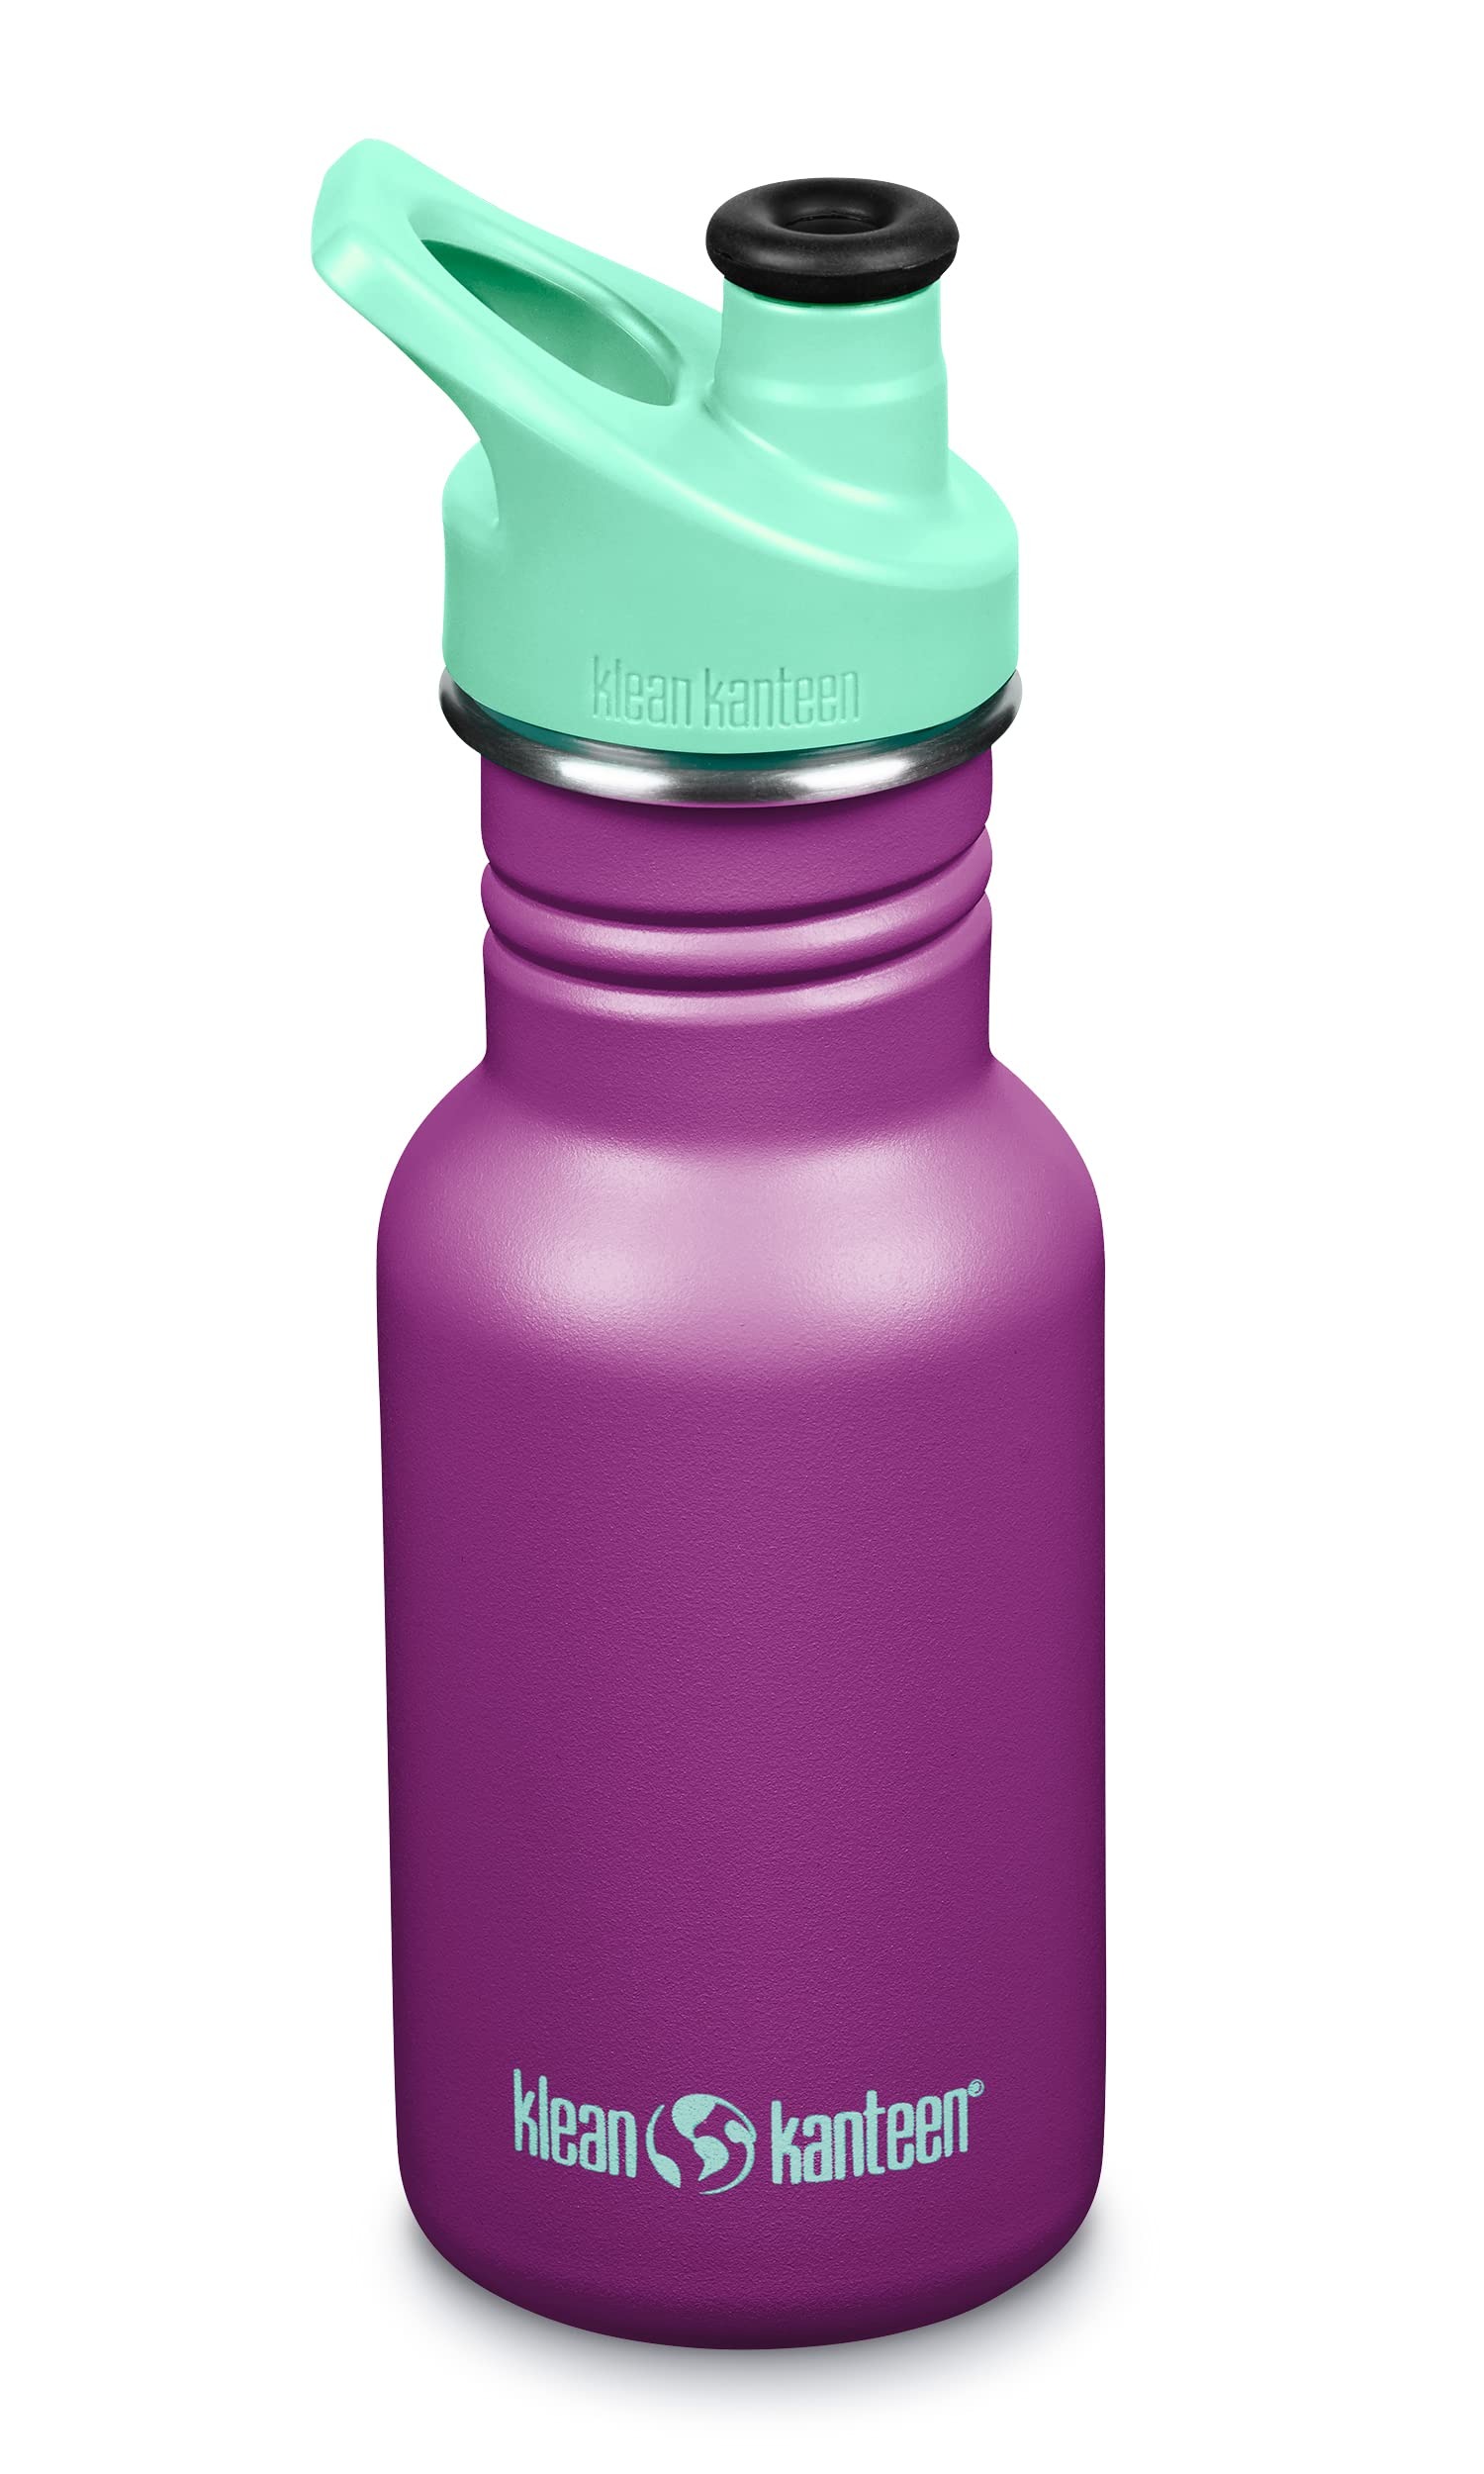
Item Name: KLEAN KANTEEN Sparkling Grape Sport Cap with Classic Kids Bottle 12oz, 1 EA
Bullet Point 1: Kid-Friendly Design: This narrow water bottle features a slim profile that's easy for small hands to grip and fits most cup holders; keeps drinks hot for 16 hours and iced for 41 hours
Bullet Point 2: Safe & Durable: Crafted from stainless steel, our reusable water bottle is BPA-free, won't retain flavors, and has a chip-resistant Klean Coat finish for long-lasting use
Bullet Point 3: Simplified Cleaning: Equipped with a sport cap with a removable silicone spout, our drinking bottle ensures easy cleaning, plus it's dishwasher safe for hassle-free maintenance
Bullet Point 4: Spill-Proof Sport Cap: Designed for kids 4+, the sport cap on this durable water bottle makes it perfect for school, sports, and outdoor adventures
Bullet Point 5: Klean Kanteen: We've built our business by prioritizing the well-being of people and the planet by designing sustainable, high-performance products
Value: 1.0
Unit: Count

Price: 17.95